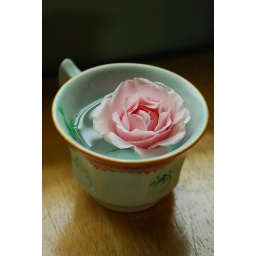
One of the roses in a bouquet I bought broke off so I plopped it in a tea cup.